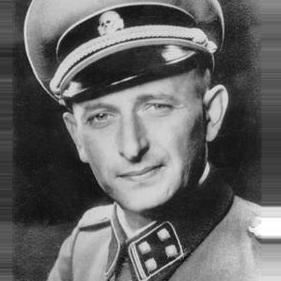
Age: 35